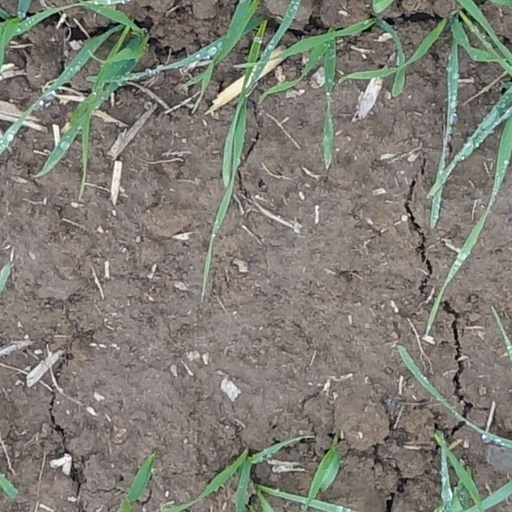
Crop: wheat